South Pacific air ferry route in World War II

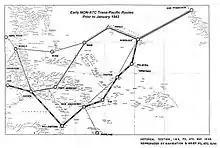
South Pacific Air Force Routes, 1916–1942

Ferrying of aircraft to the Philippines from the United States began in 1916 when the First Company, 2d Aero Squadron, was activated at Fort William McKinley, Luzon, on 3 February 1916. This pre-World War I unit was a training school, operating Martin S Hydro seaplanes, first produced in the United States in 1915. These aircraft were sent to the Philippines by ship, with the planes loaded at the port of San Francisco. Stops were made in Hawaii, and then Manila where the aircraft were offloaded.